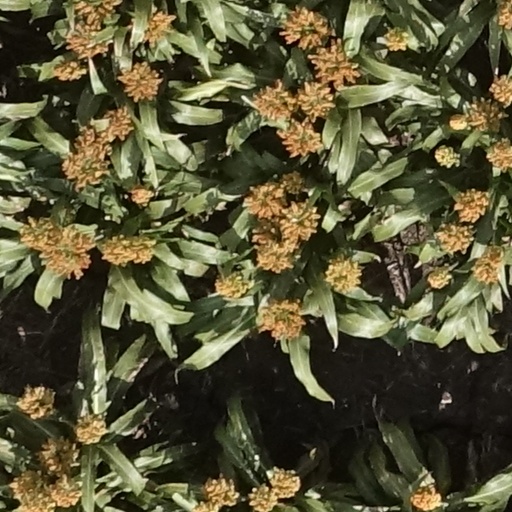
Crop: sorghum